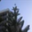
Label: pine_tree